Cabinet of Canada

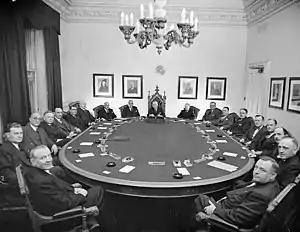
A meeting of Cabinet chaired by Prime Minister Louis St Laurent, in the Privy Council Chamber, April 1953

Members of various executive agencies, heads of Crown corporations, and other officials are appointed by the Crown-in-Council; though, some of these may be made only by the Governor General-in-Council, specifically. Royal commissions and public inquiries are also called through a royal warrant issued by the King or Governor-in-Council.